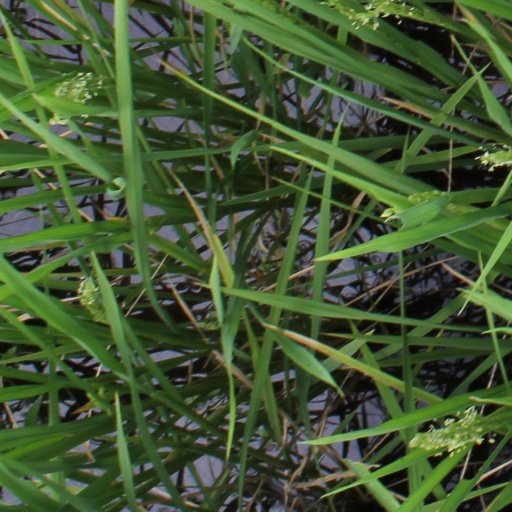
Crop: rice